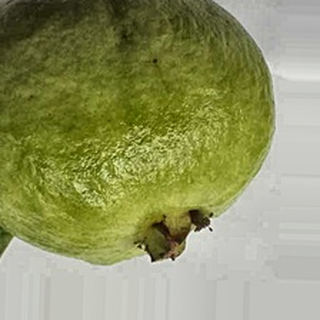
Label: healthy_guava